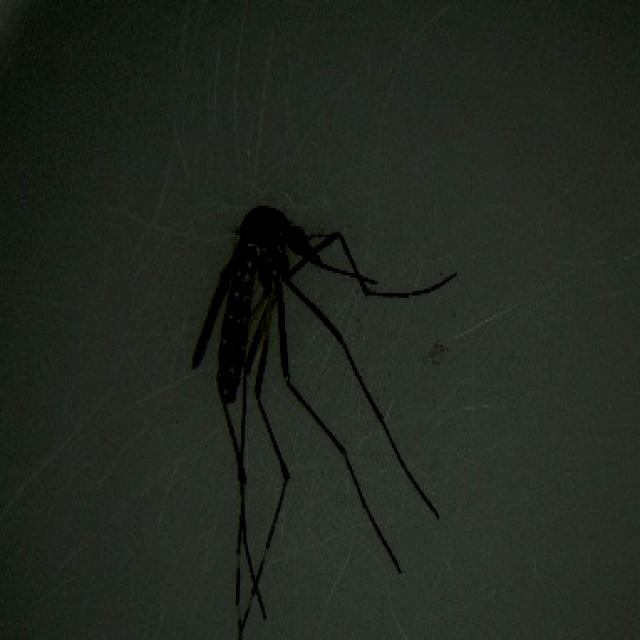
Species: aedes_albopictus